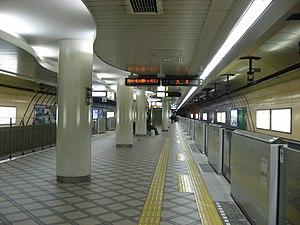
Shinsaibashi est une station du métro d'Osaka sur les lignes Midōsuji et Nagahori Tsurumi-ryokuchi dans l'arrondissement de Chūō à Osaka.